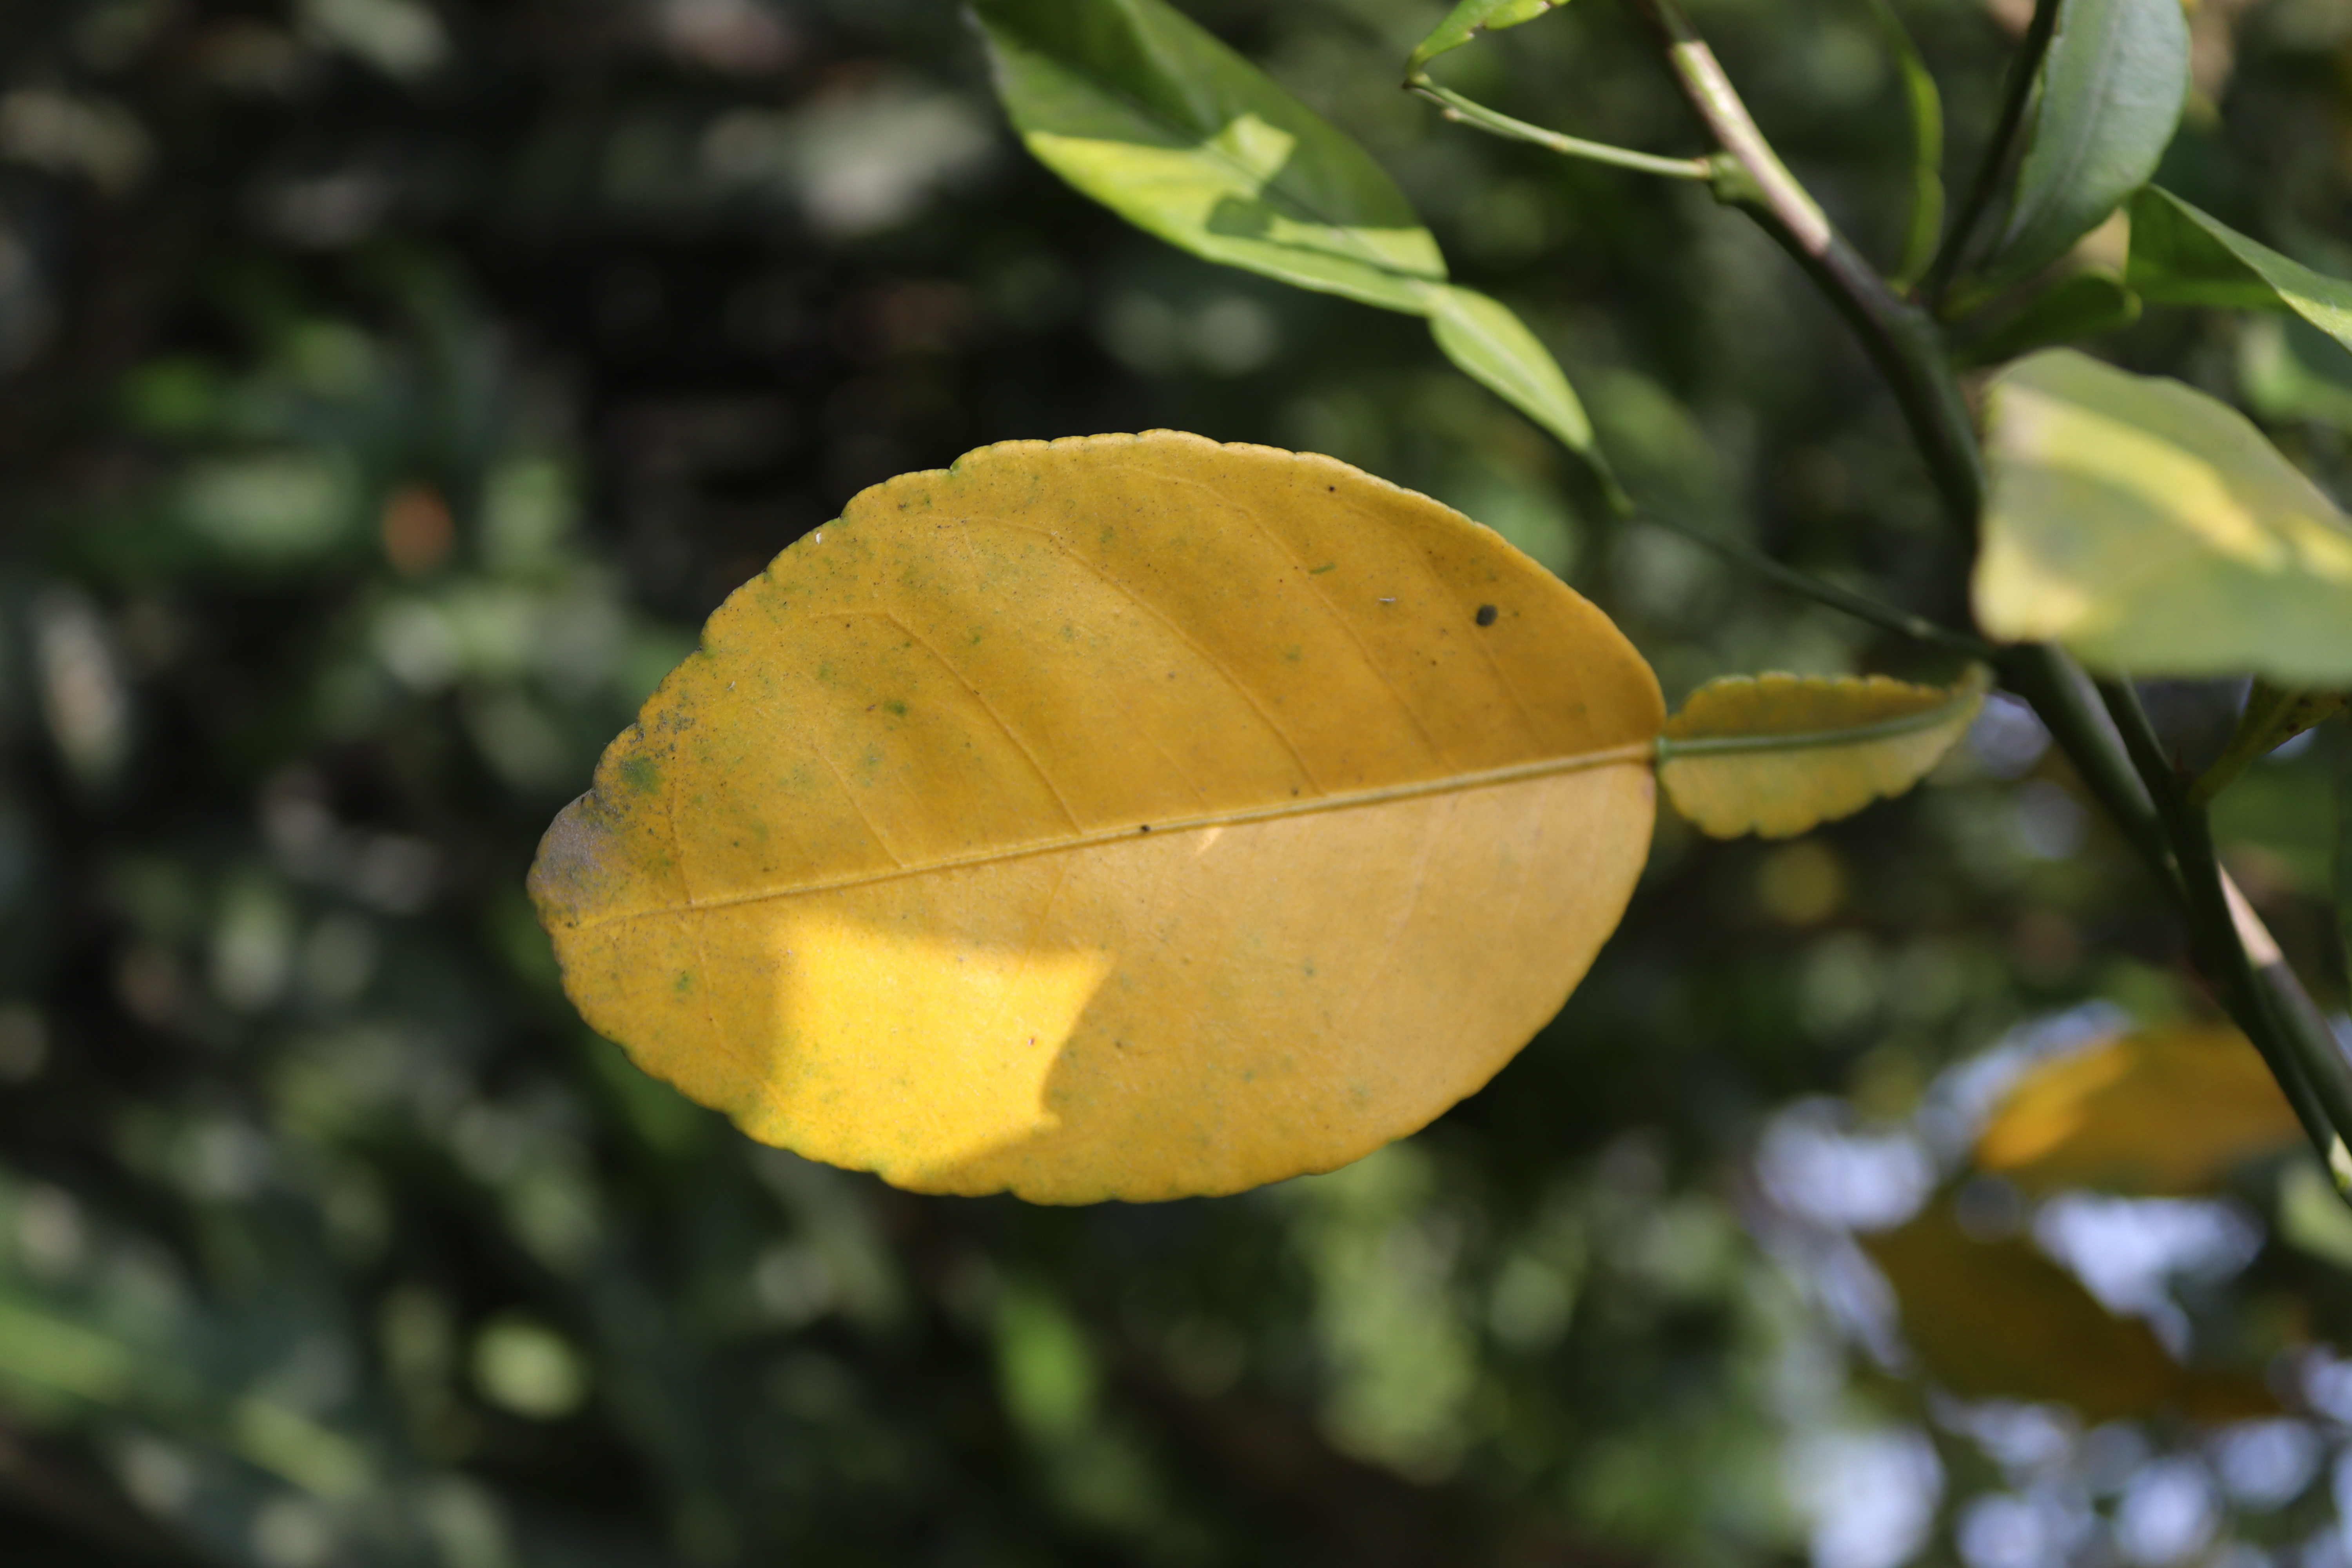
Mandarin leaf variety: Nagpuri